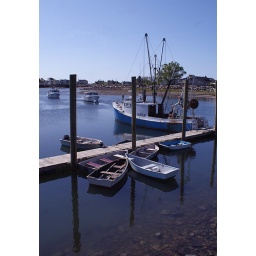
Blue boats, blue water, and blue sky in Rye Harbor, New Hampshire.